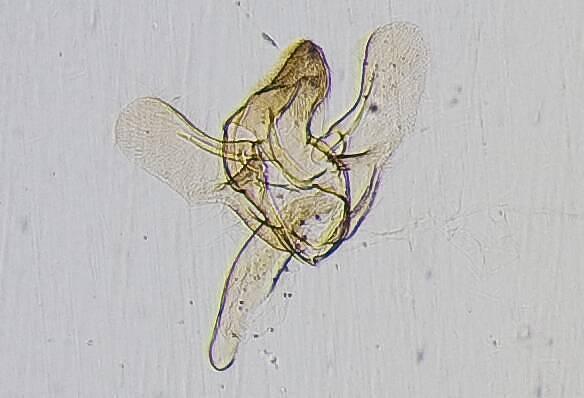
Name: Genopaschia protomis
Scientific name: Genopaschia protomis Dyar, 1914
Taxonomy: Animalia, Arthropoda, Insecta, Lepidoptera, Pyralidae, Galleriinae
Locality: Porto Bello; Pan, Colon, Panama
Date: Feb 1924